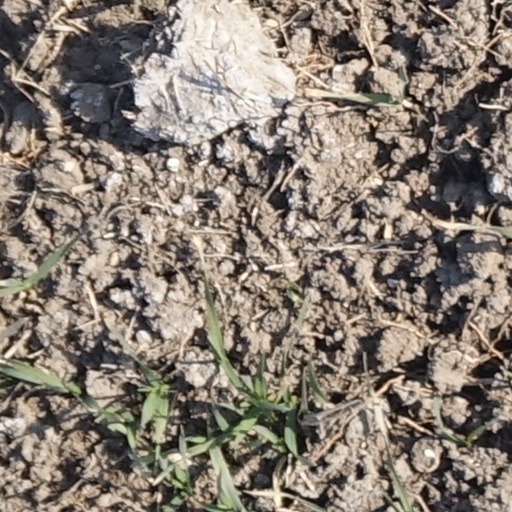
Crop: wheat